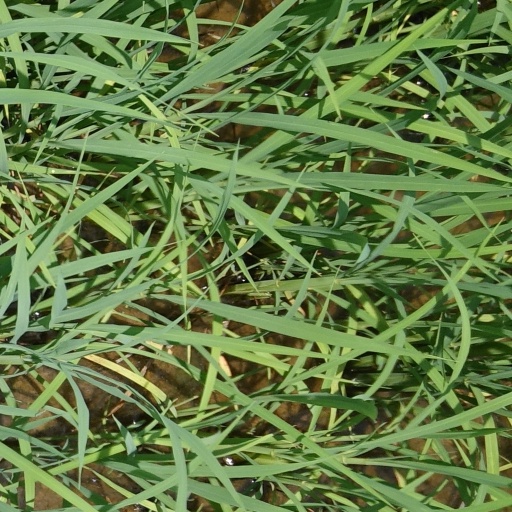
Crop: rice